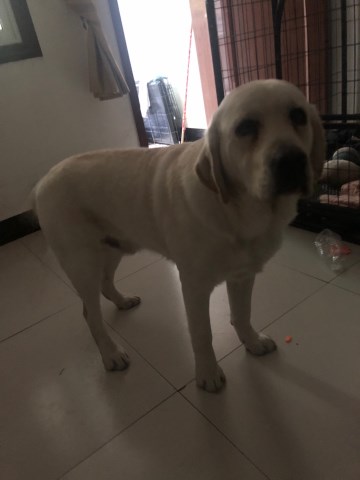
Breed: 3580-n000122-Labrador_retriever